Mark Perrin Lowrey

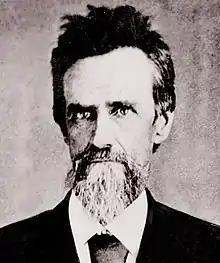
Mark Perrin Lowrey, Brigadier General in the Confederate Army

Mark Perrin Lowrey (December 30, 1828 – February 27, 1885) was a Southern Baptist preacher otherwise known as the "Preacher General". He is known for being a Confederate brigadier general during the Civil War, for his works in the Mississippi Southern Baptist Convention, and for founding Blue Mountain College.